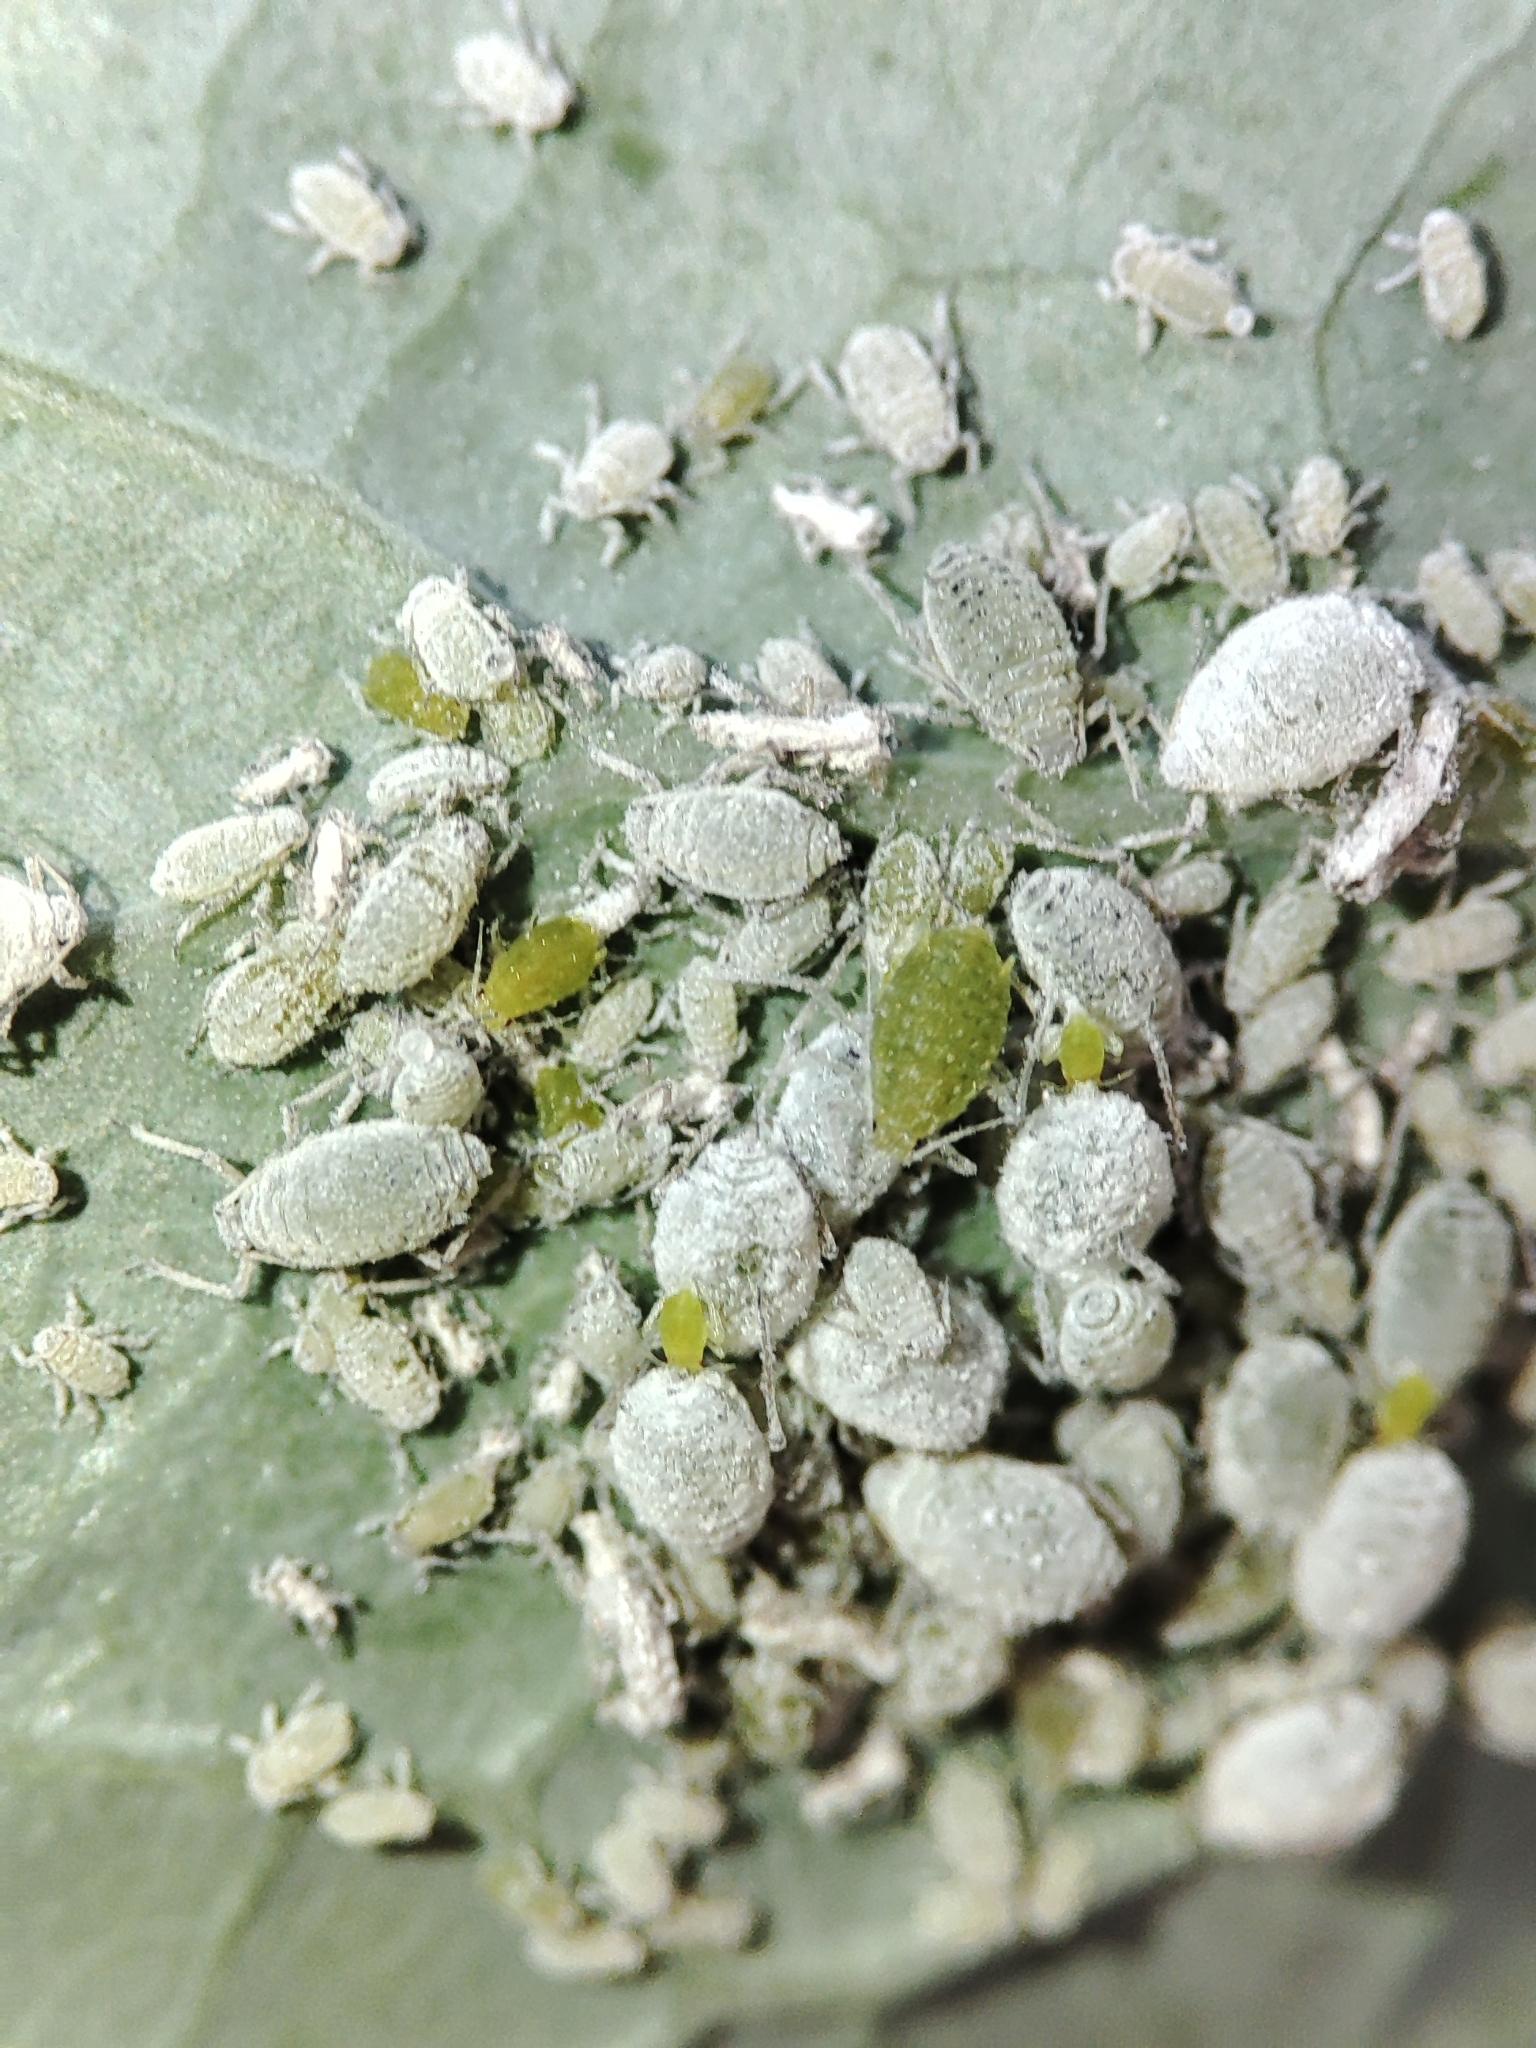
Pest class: cabbage_aphid